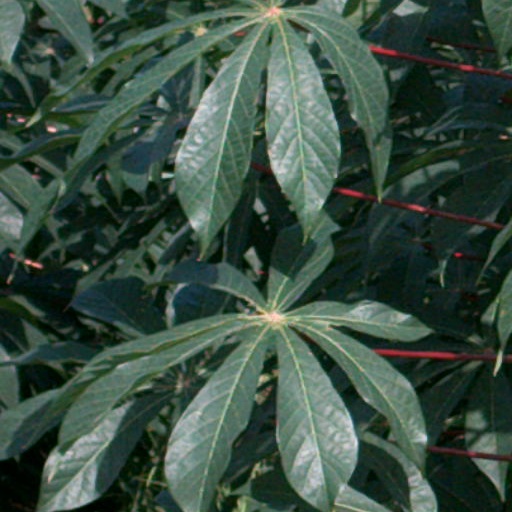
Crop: cassava